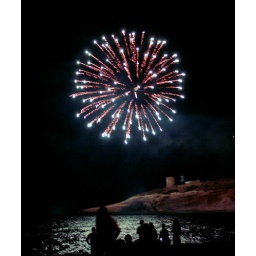
Smoke on the water - A fire in the sky